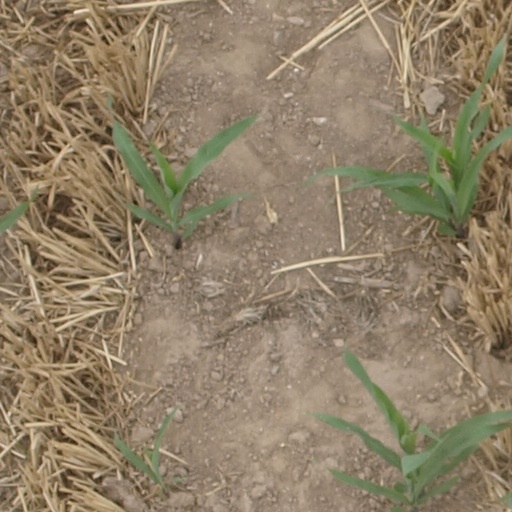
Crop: maize; corn